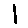
Label: 1